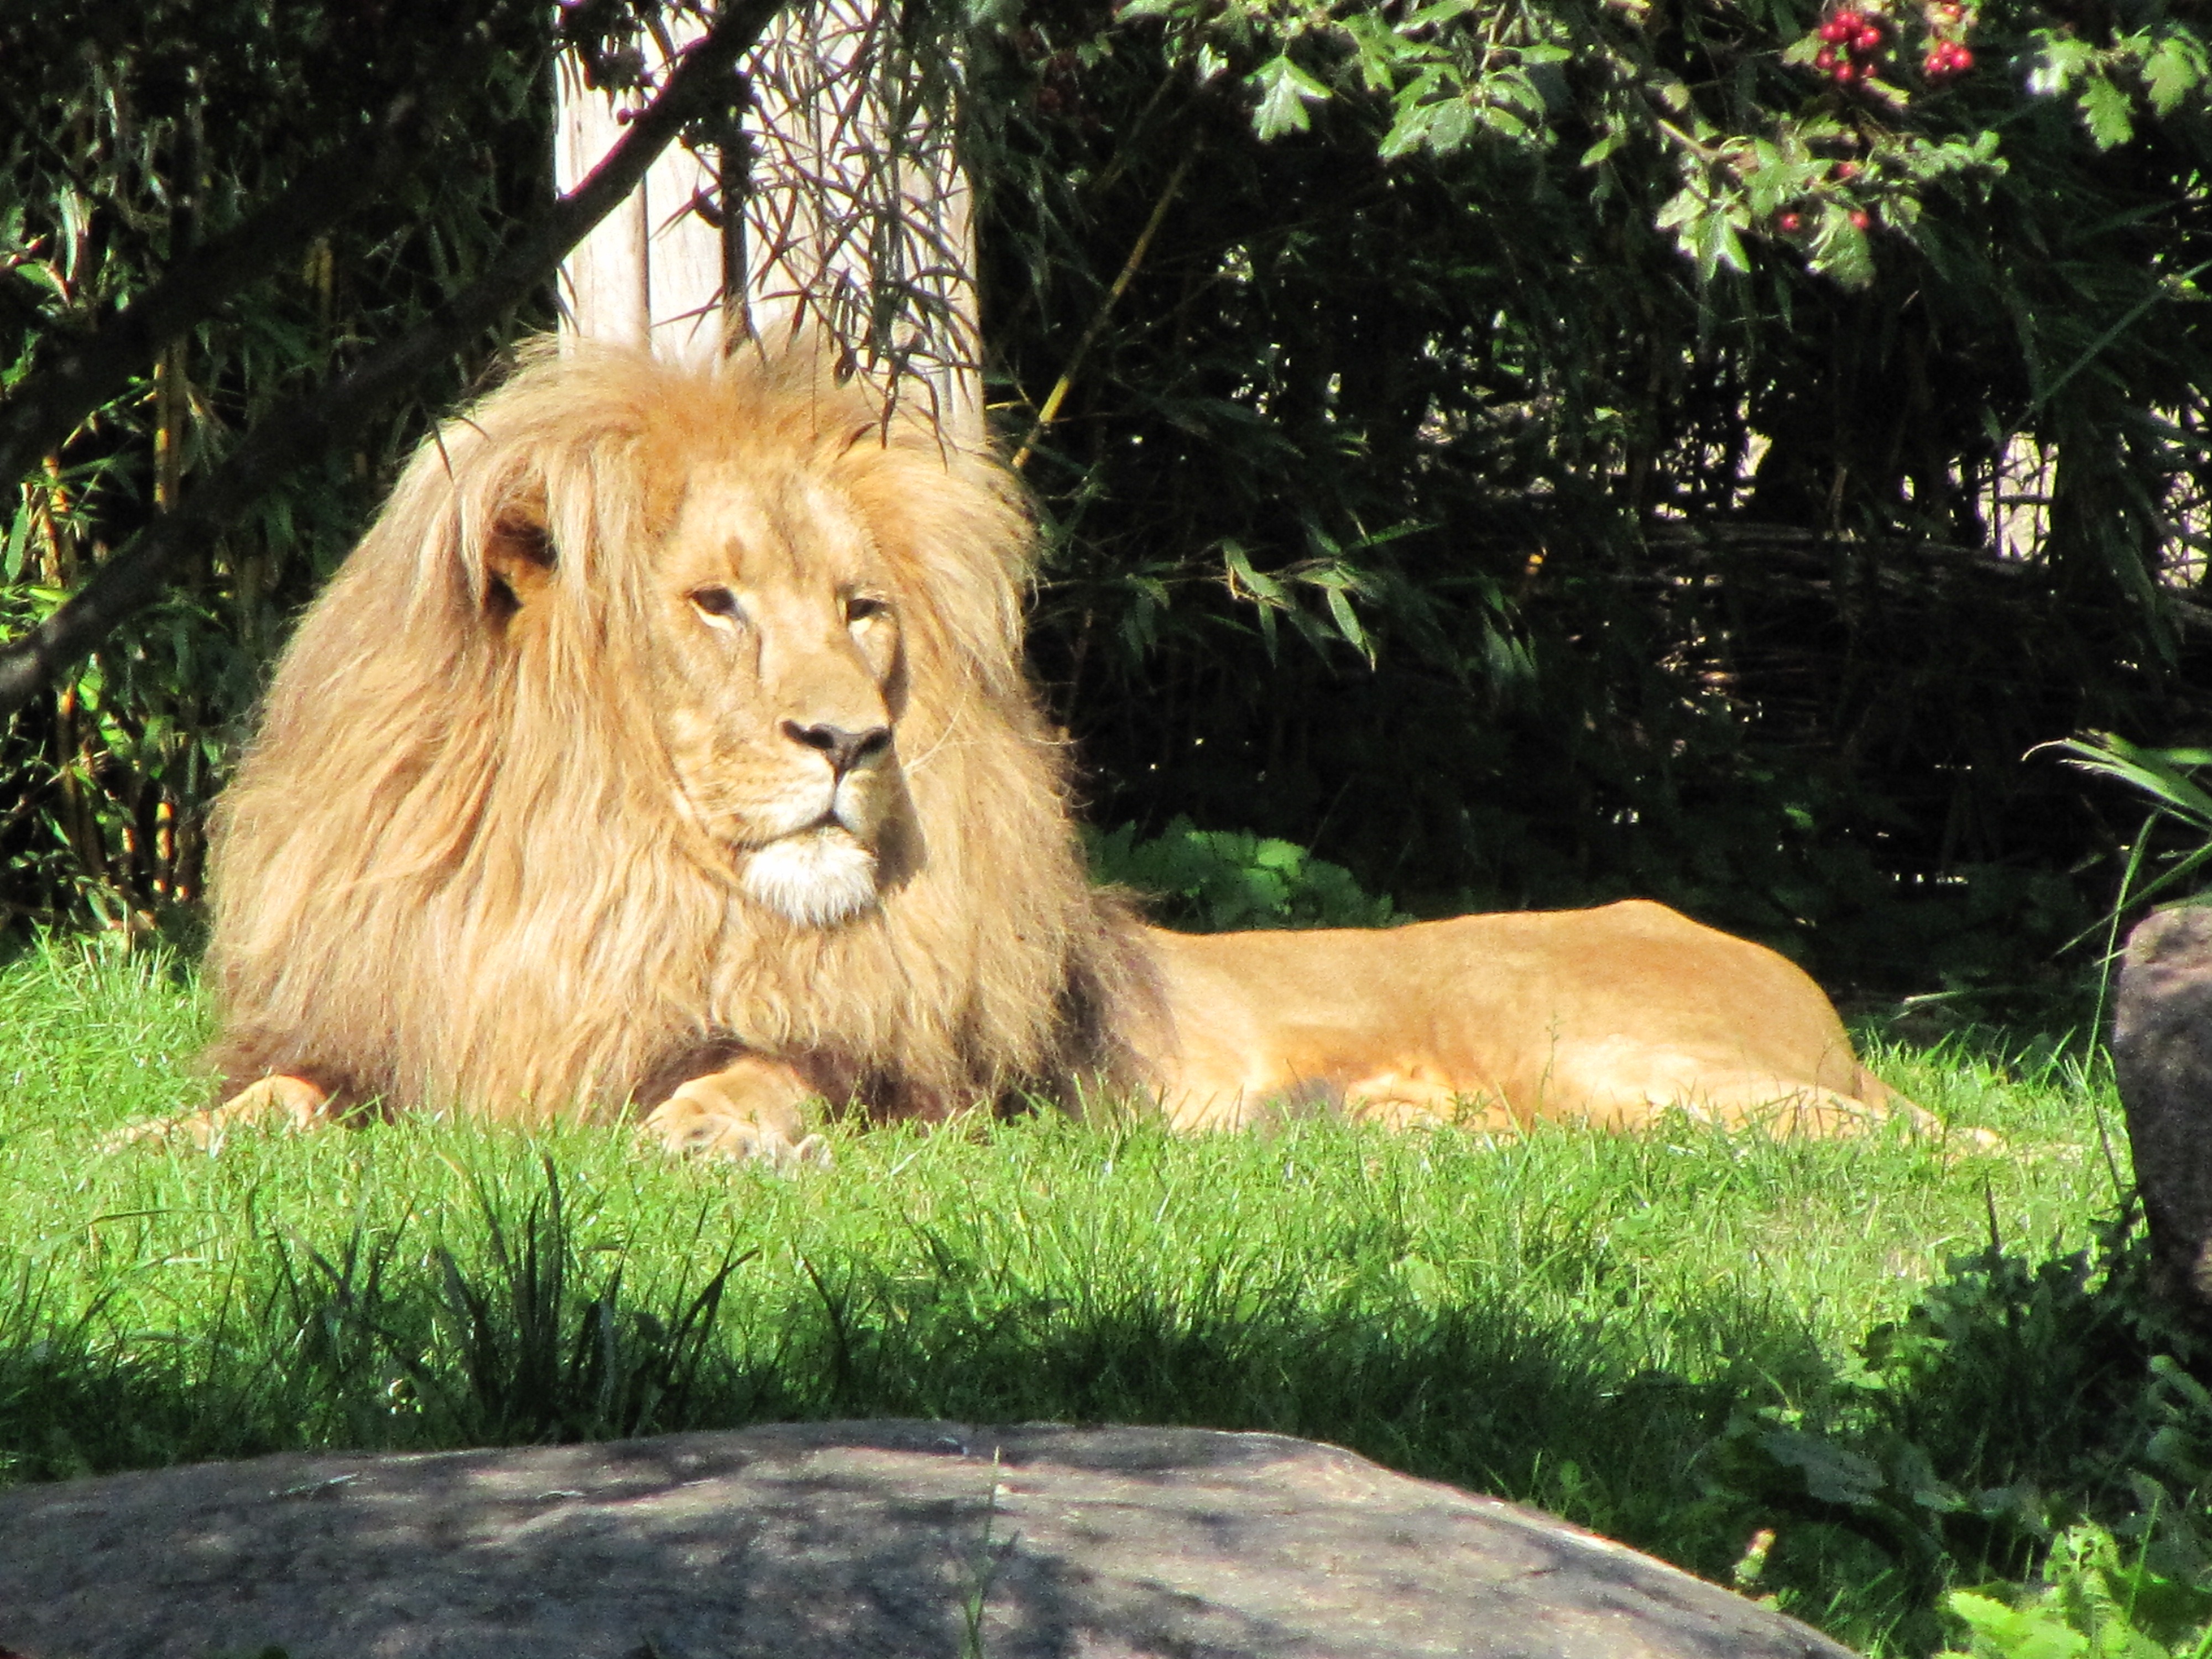
recreation, wildlife, zoo, cat, mammal, mane, fauna, lion, safari, males, big cats, outdoor recreation, cat like mammal, zoo leipzig